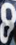
Number: 8